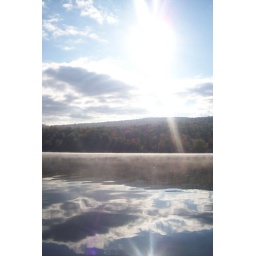
sun and clouds reflected in the water